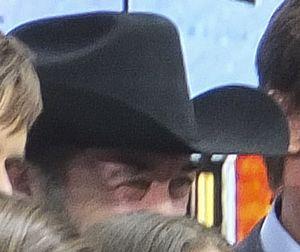
Shaun Johnston en 2015 (HEARTLAND)
Shaun Johnston, né le 9 septembre 1958 à Ponoka en Alberta, est un acteur, réalisateur et comédien de théâtre canadien.
Heartland est une série télévisée canadienne créée d'après la série de romans de Lauren Brooke et diffusée depuis le 14 octobre 2007 sur le réseau CBC.